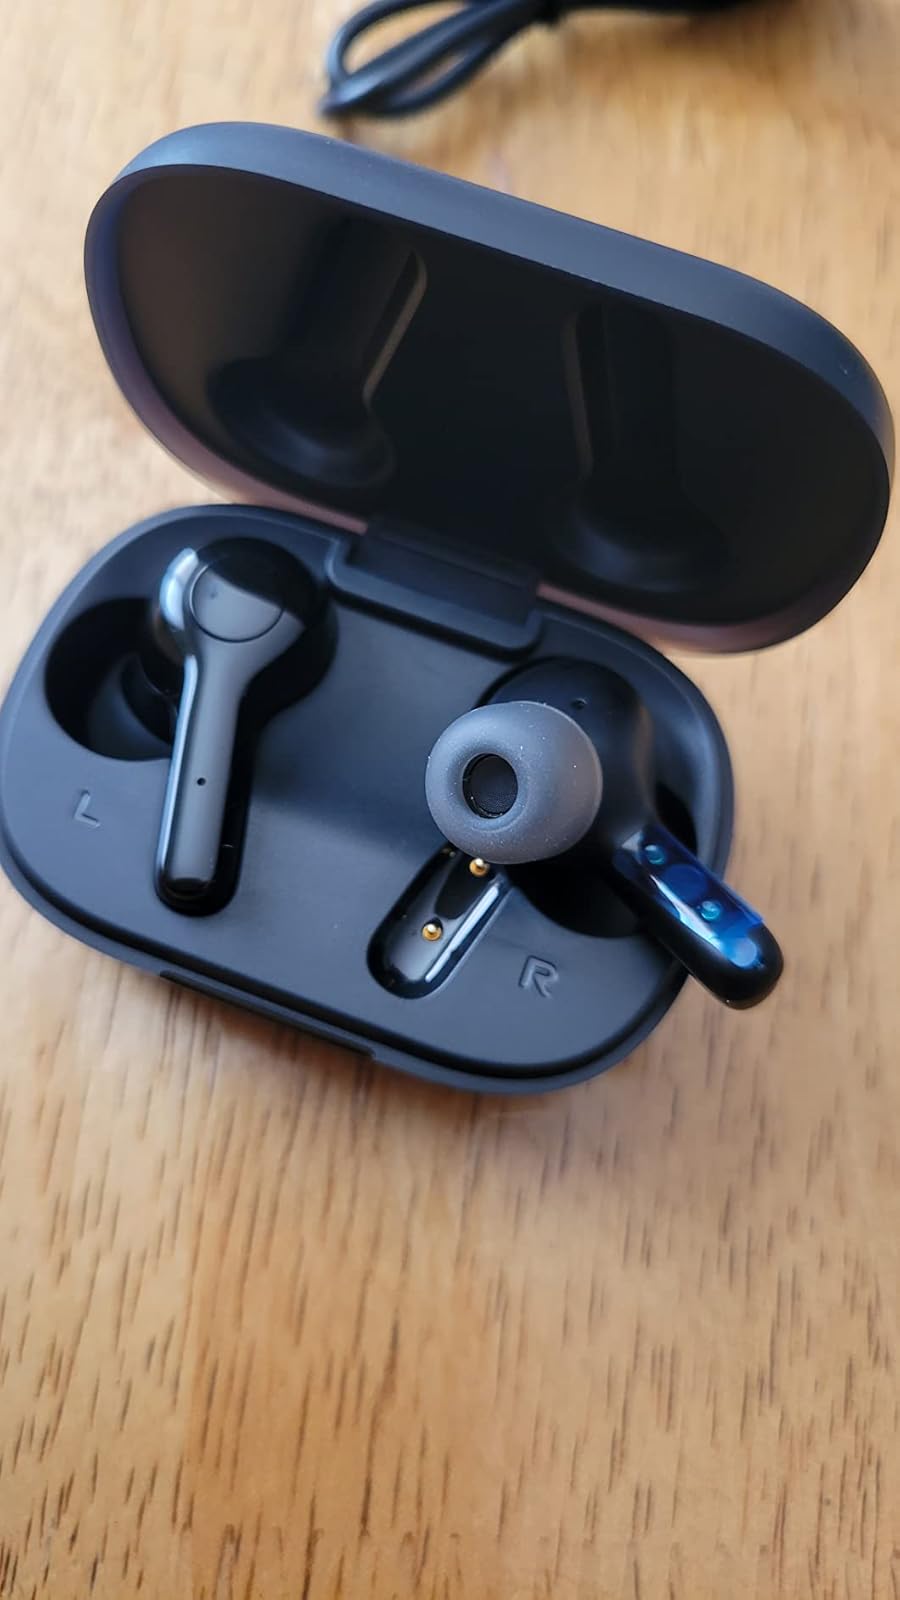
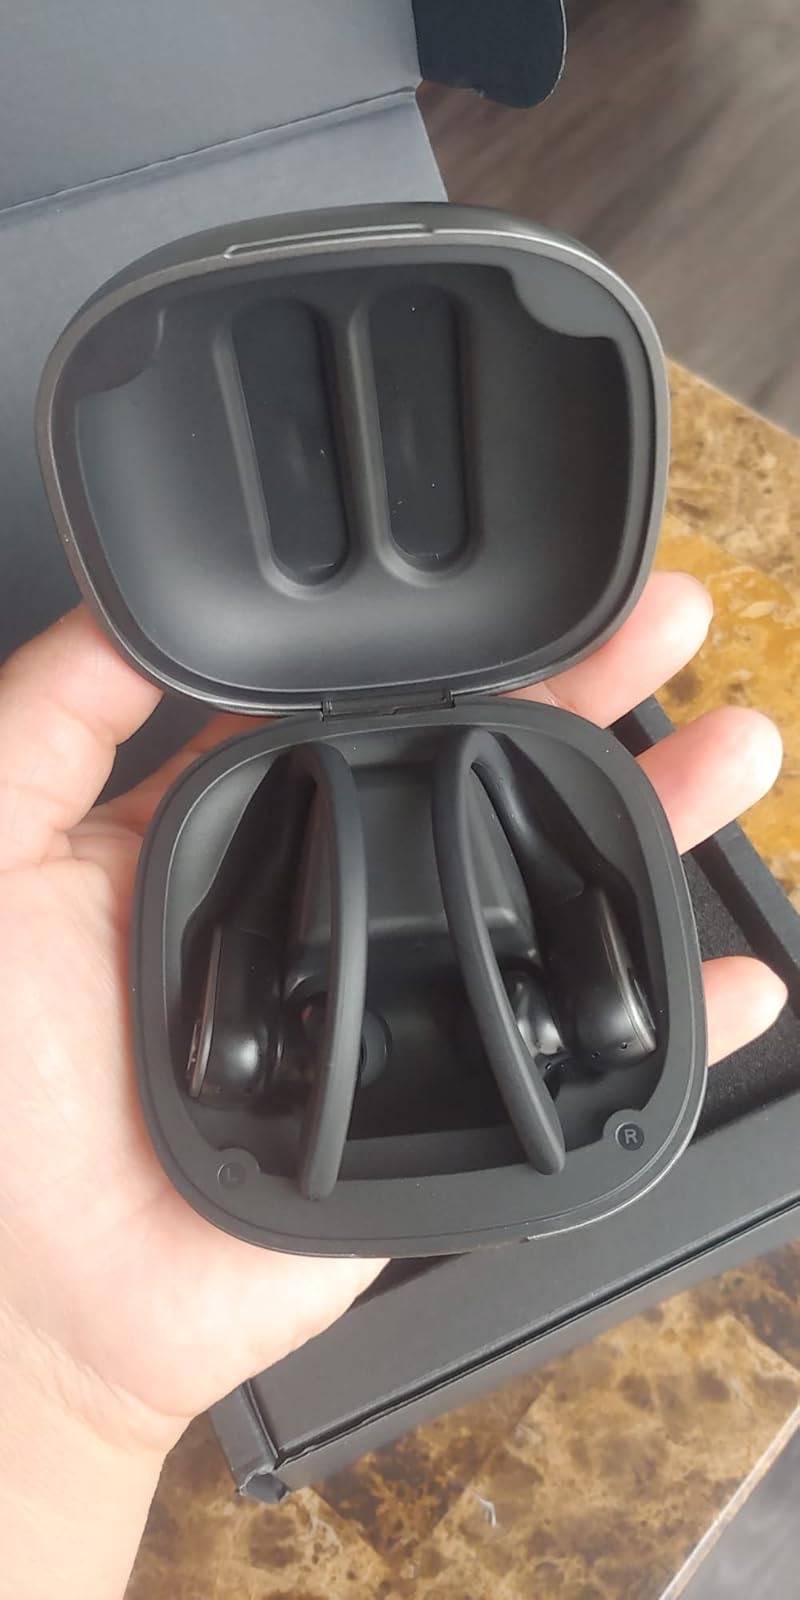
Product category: earbuds
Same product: no